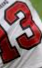
Number: 3